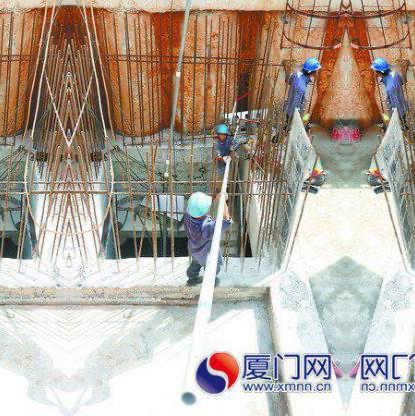
Objects in the image:
label: helmet
label: helmet
label: helmet
label: helmet